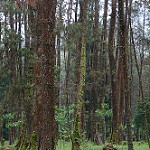
Scene: Outdoor